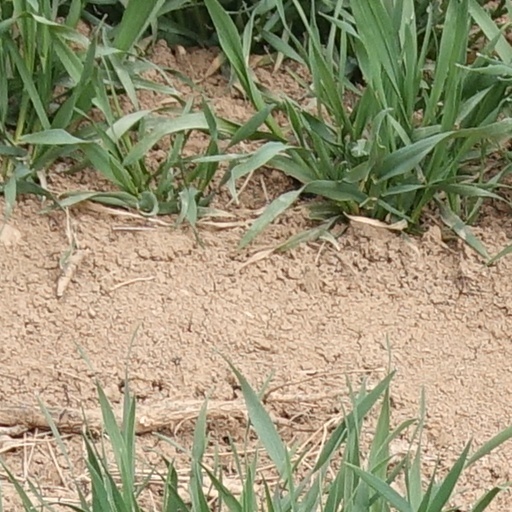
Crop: wheat